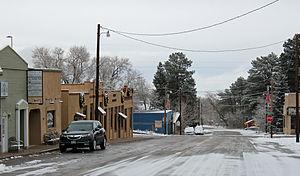
Rye est une ville américaine située dans le comté de Pueblo dans l’État du Colorado.